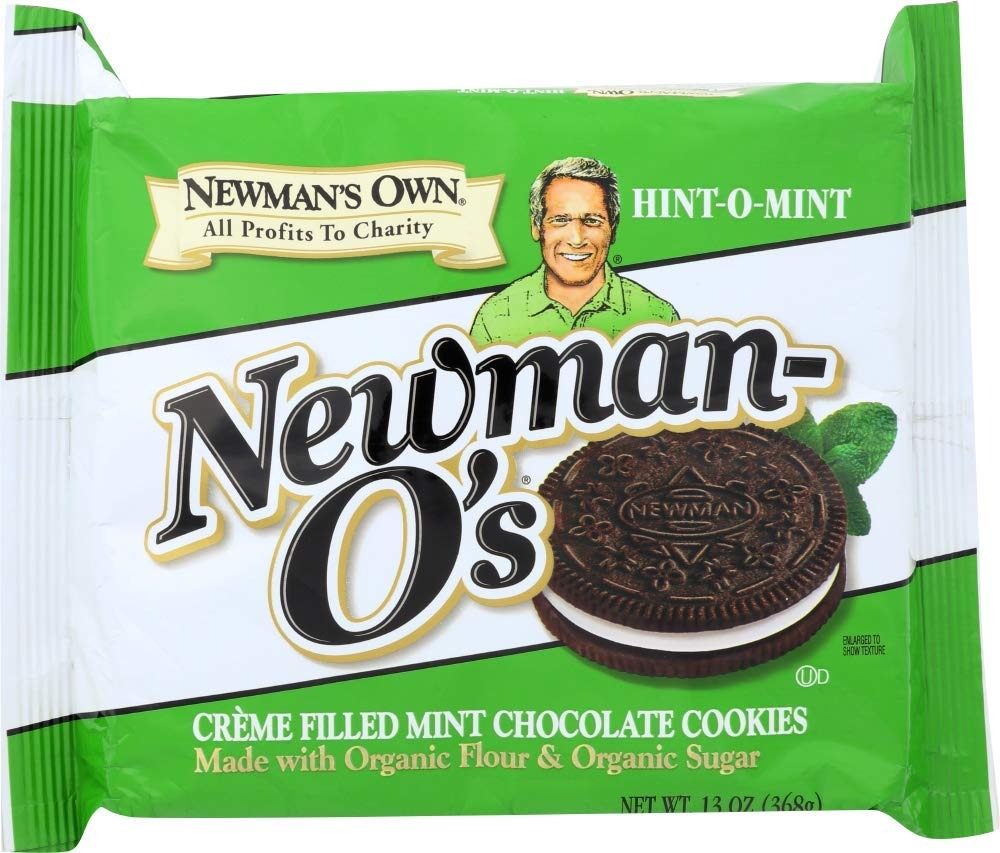
Item Name: Newman's Own Crème Filled Mint Chocolate Cookies,13 Ounce
Bullet Point 1: Made with organic flour and organic sugar
Bullet Point 2: No artificial flavors, colors or preservatives
Bullet Point 3: A delicious alternative to conventional sandwich cremes without the artificial ingredients
Bullet Point 4: Cool and minty, yet chocolatey
Value: 13.0
Unit: ounce

Price: 14.98